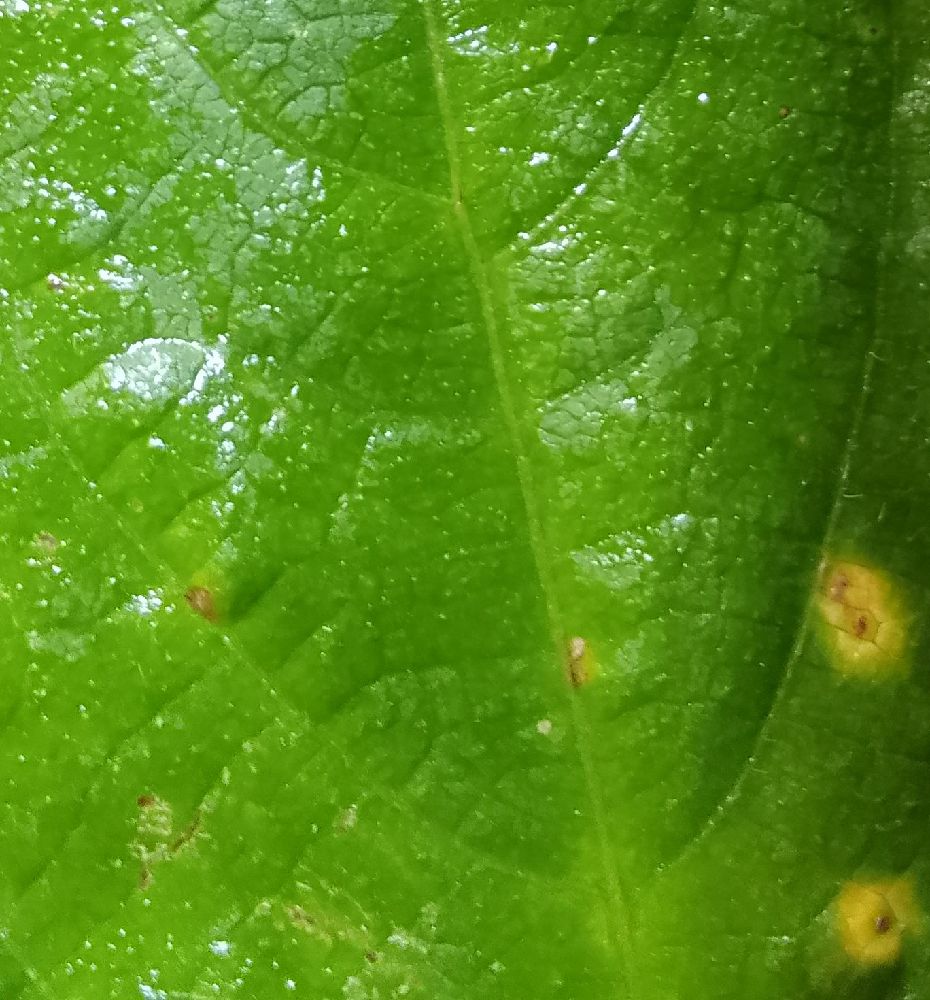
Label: rust